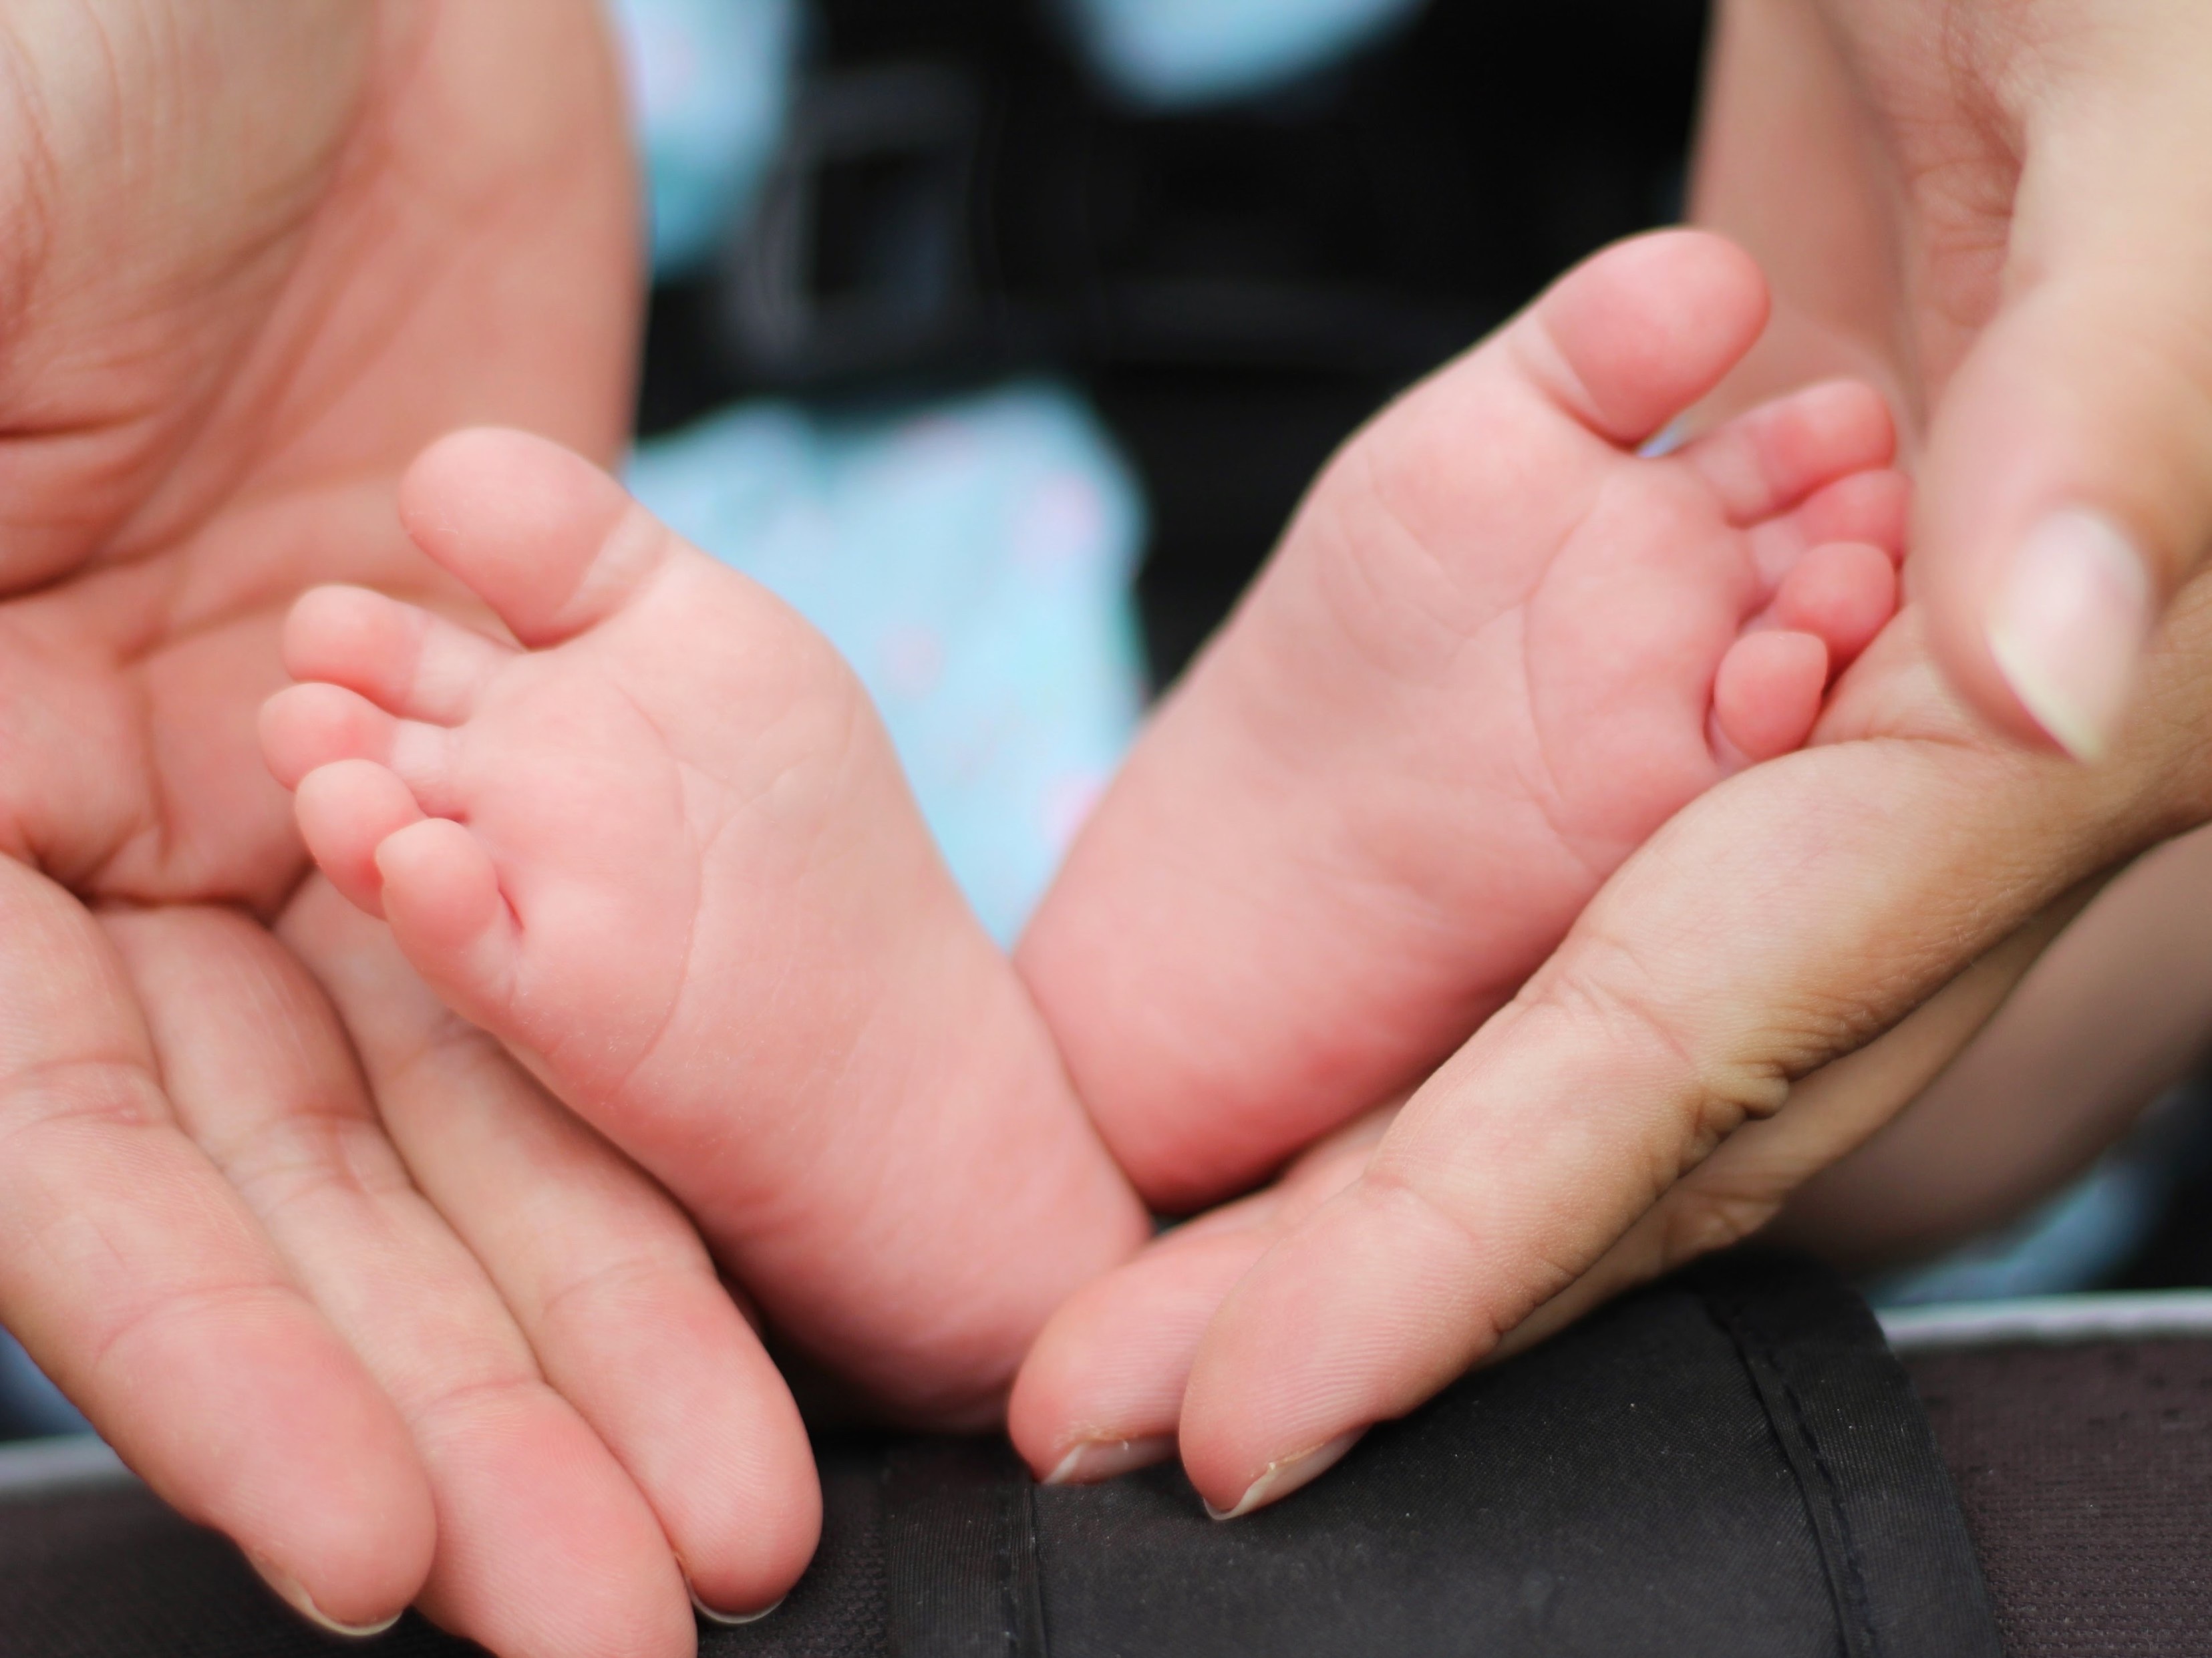
hand, feet, leg, finger, foot, sole, child, arm, baby, muscle, mouth, close up, human body, family, infant, toe, sense